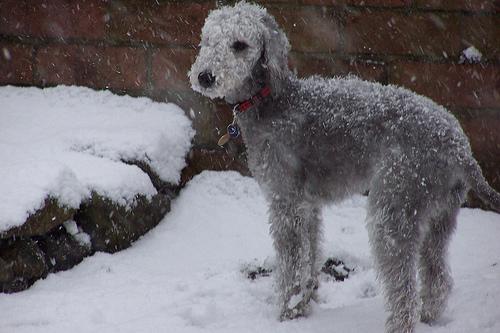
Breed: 214-n000033-Bedlington_terrier